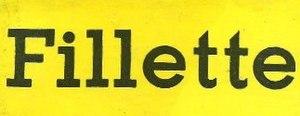
Titre de l'Album n°8, 1962 de Fillette.